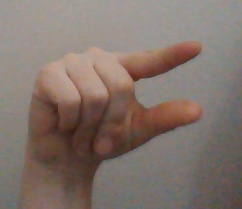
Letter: dal